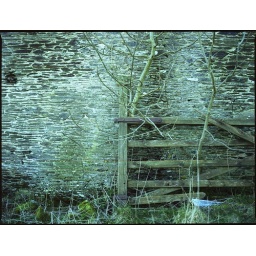
Went to an abandoned house in a field to do a little mini project.